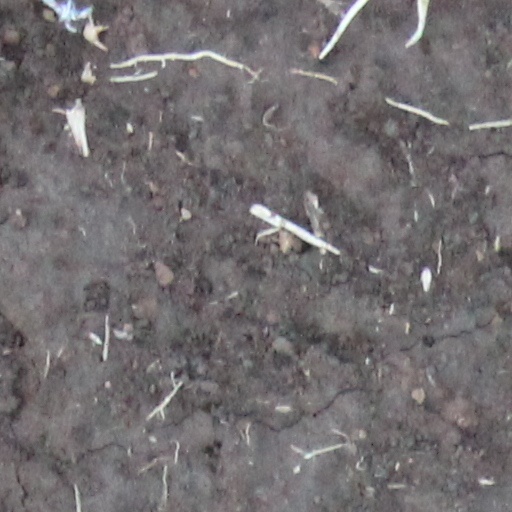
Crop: wheat